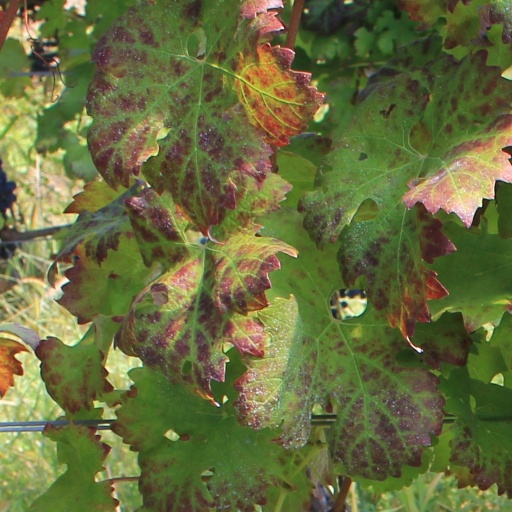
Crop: grape